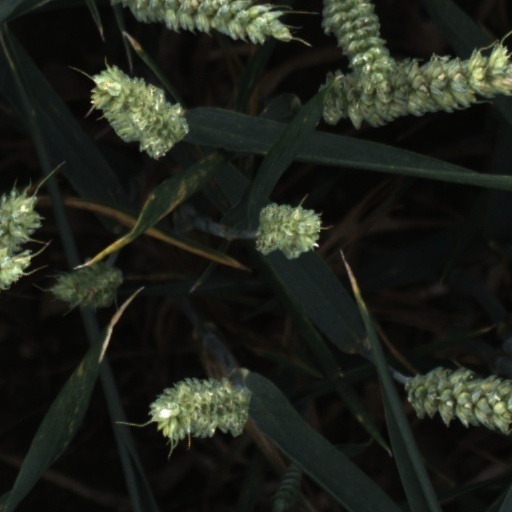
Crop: wheat